Washington metropolitan area

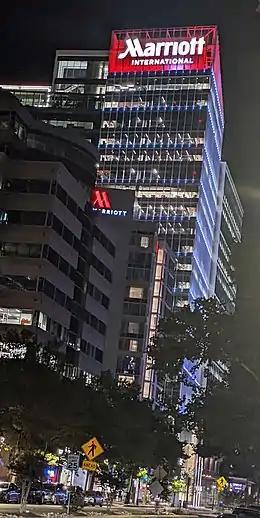
The global headquarters of Marriott International in Bethesda, Maryland

The media industry is a significant portion of metropolitan Washington's economy. According to the Bureau of Labor Statistics, the Washington DC region has the second largest concentration of journalists and media personnel in the United States after the New York metropolitan area. Washington's industry presence includes major publications with national audiences such as "The Washington Post", "U.S. News & World Report", and "USA Today", as well as new media publishers such as Vox Media, RealClearPolitics, Axios, and Politico. A secondary portion of this market is made up of periodicals such as "National Affairs", those by The Slate Group, "Foreign Policy", "National Geographic", "The American Prospect", and those by Atlantic Media, including "The Atlantic". There are also many smaller regional publications present, such as "The Washington Diplomat", "The Hill," "Hill Rag", "Roll Call", "Washington City Paper" and the "Washington Examiner".